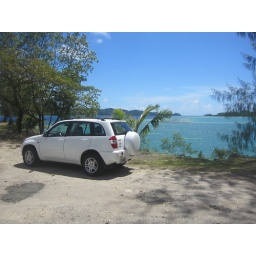
Our rental car near the bridge